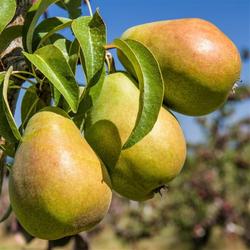
Label: Pear